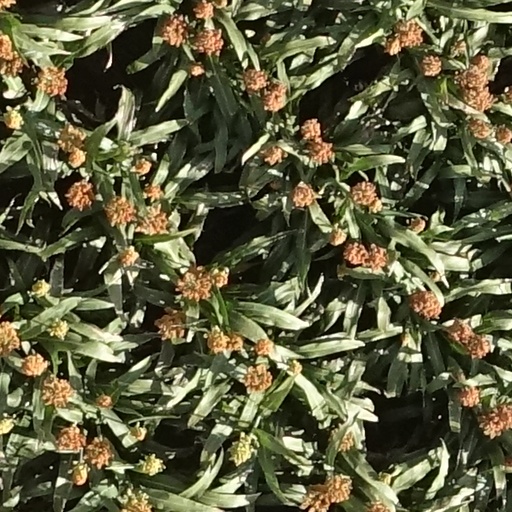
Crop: sorghum